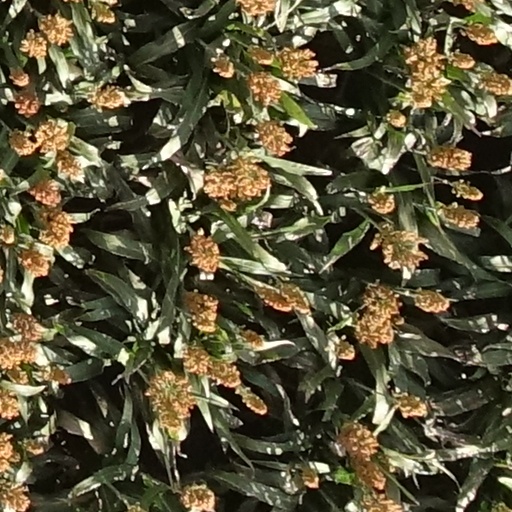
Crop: sorghum